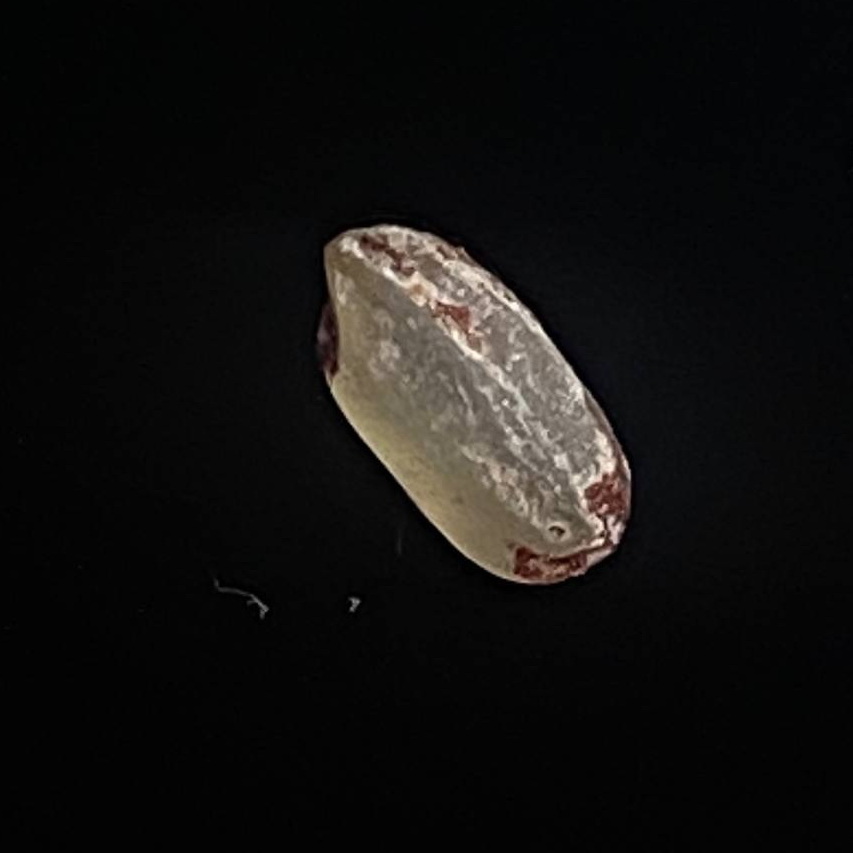
Rice variety: Amon